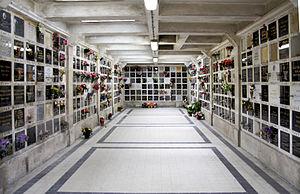
Salle du columbarium du Père-Lachaise, Paris
Le crématorium-columbarium du Père-Lachaise est un ensemble architectural composé du premier crématorium de France, et d'un columbarium. L'édifice du XIXᵉ siècle construit par l'architecte Jean Camille Formigé est situé à l'intérieur du cimetière du Père-Lachaise. Il est inscrit au titre des monuments historiques depuis 1995.